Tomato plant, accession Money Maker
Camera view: vertical (180 deg); turntable rotation: 330 degrees
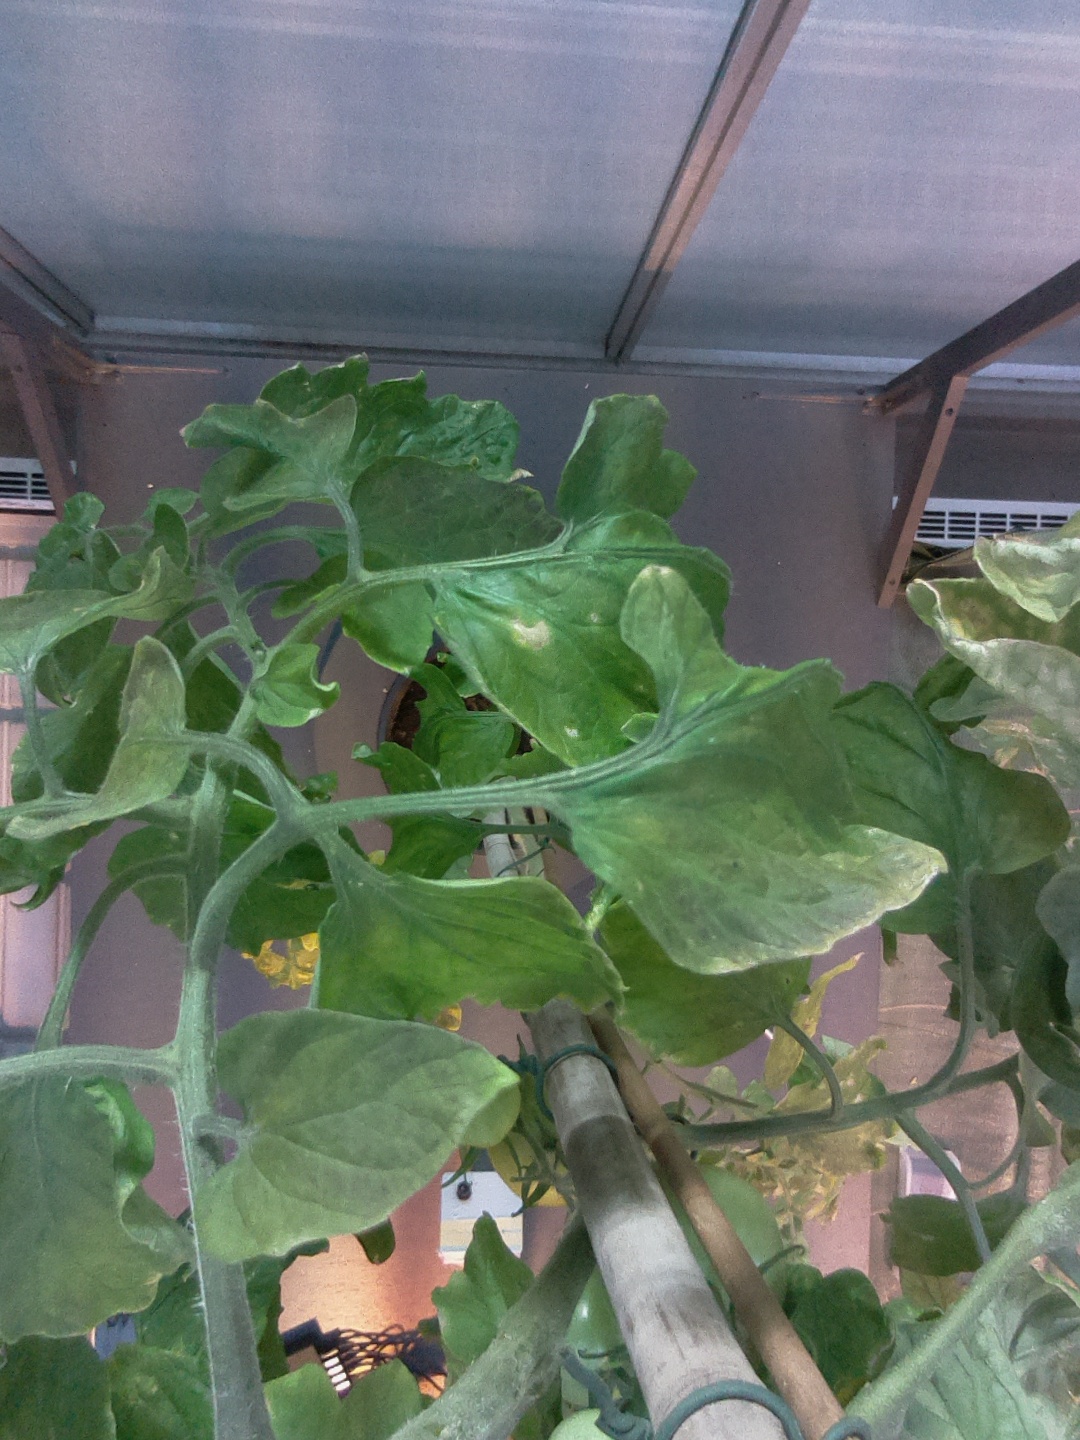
BBCH growth stage 79: 90% -100% of final fruit size